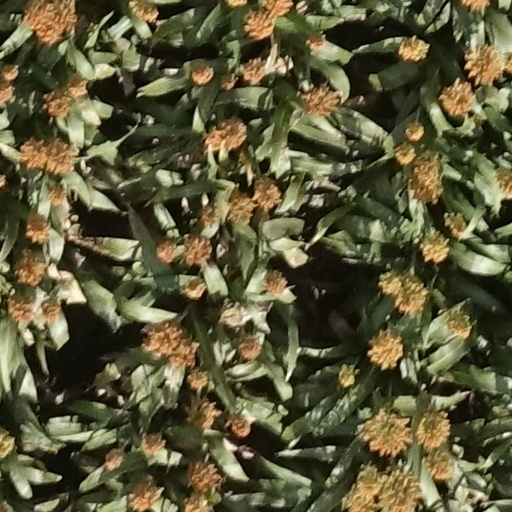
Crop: sorghum